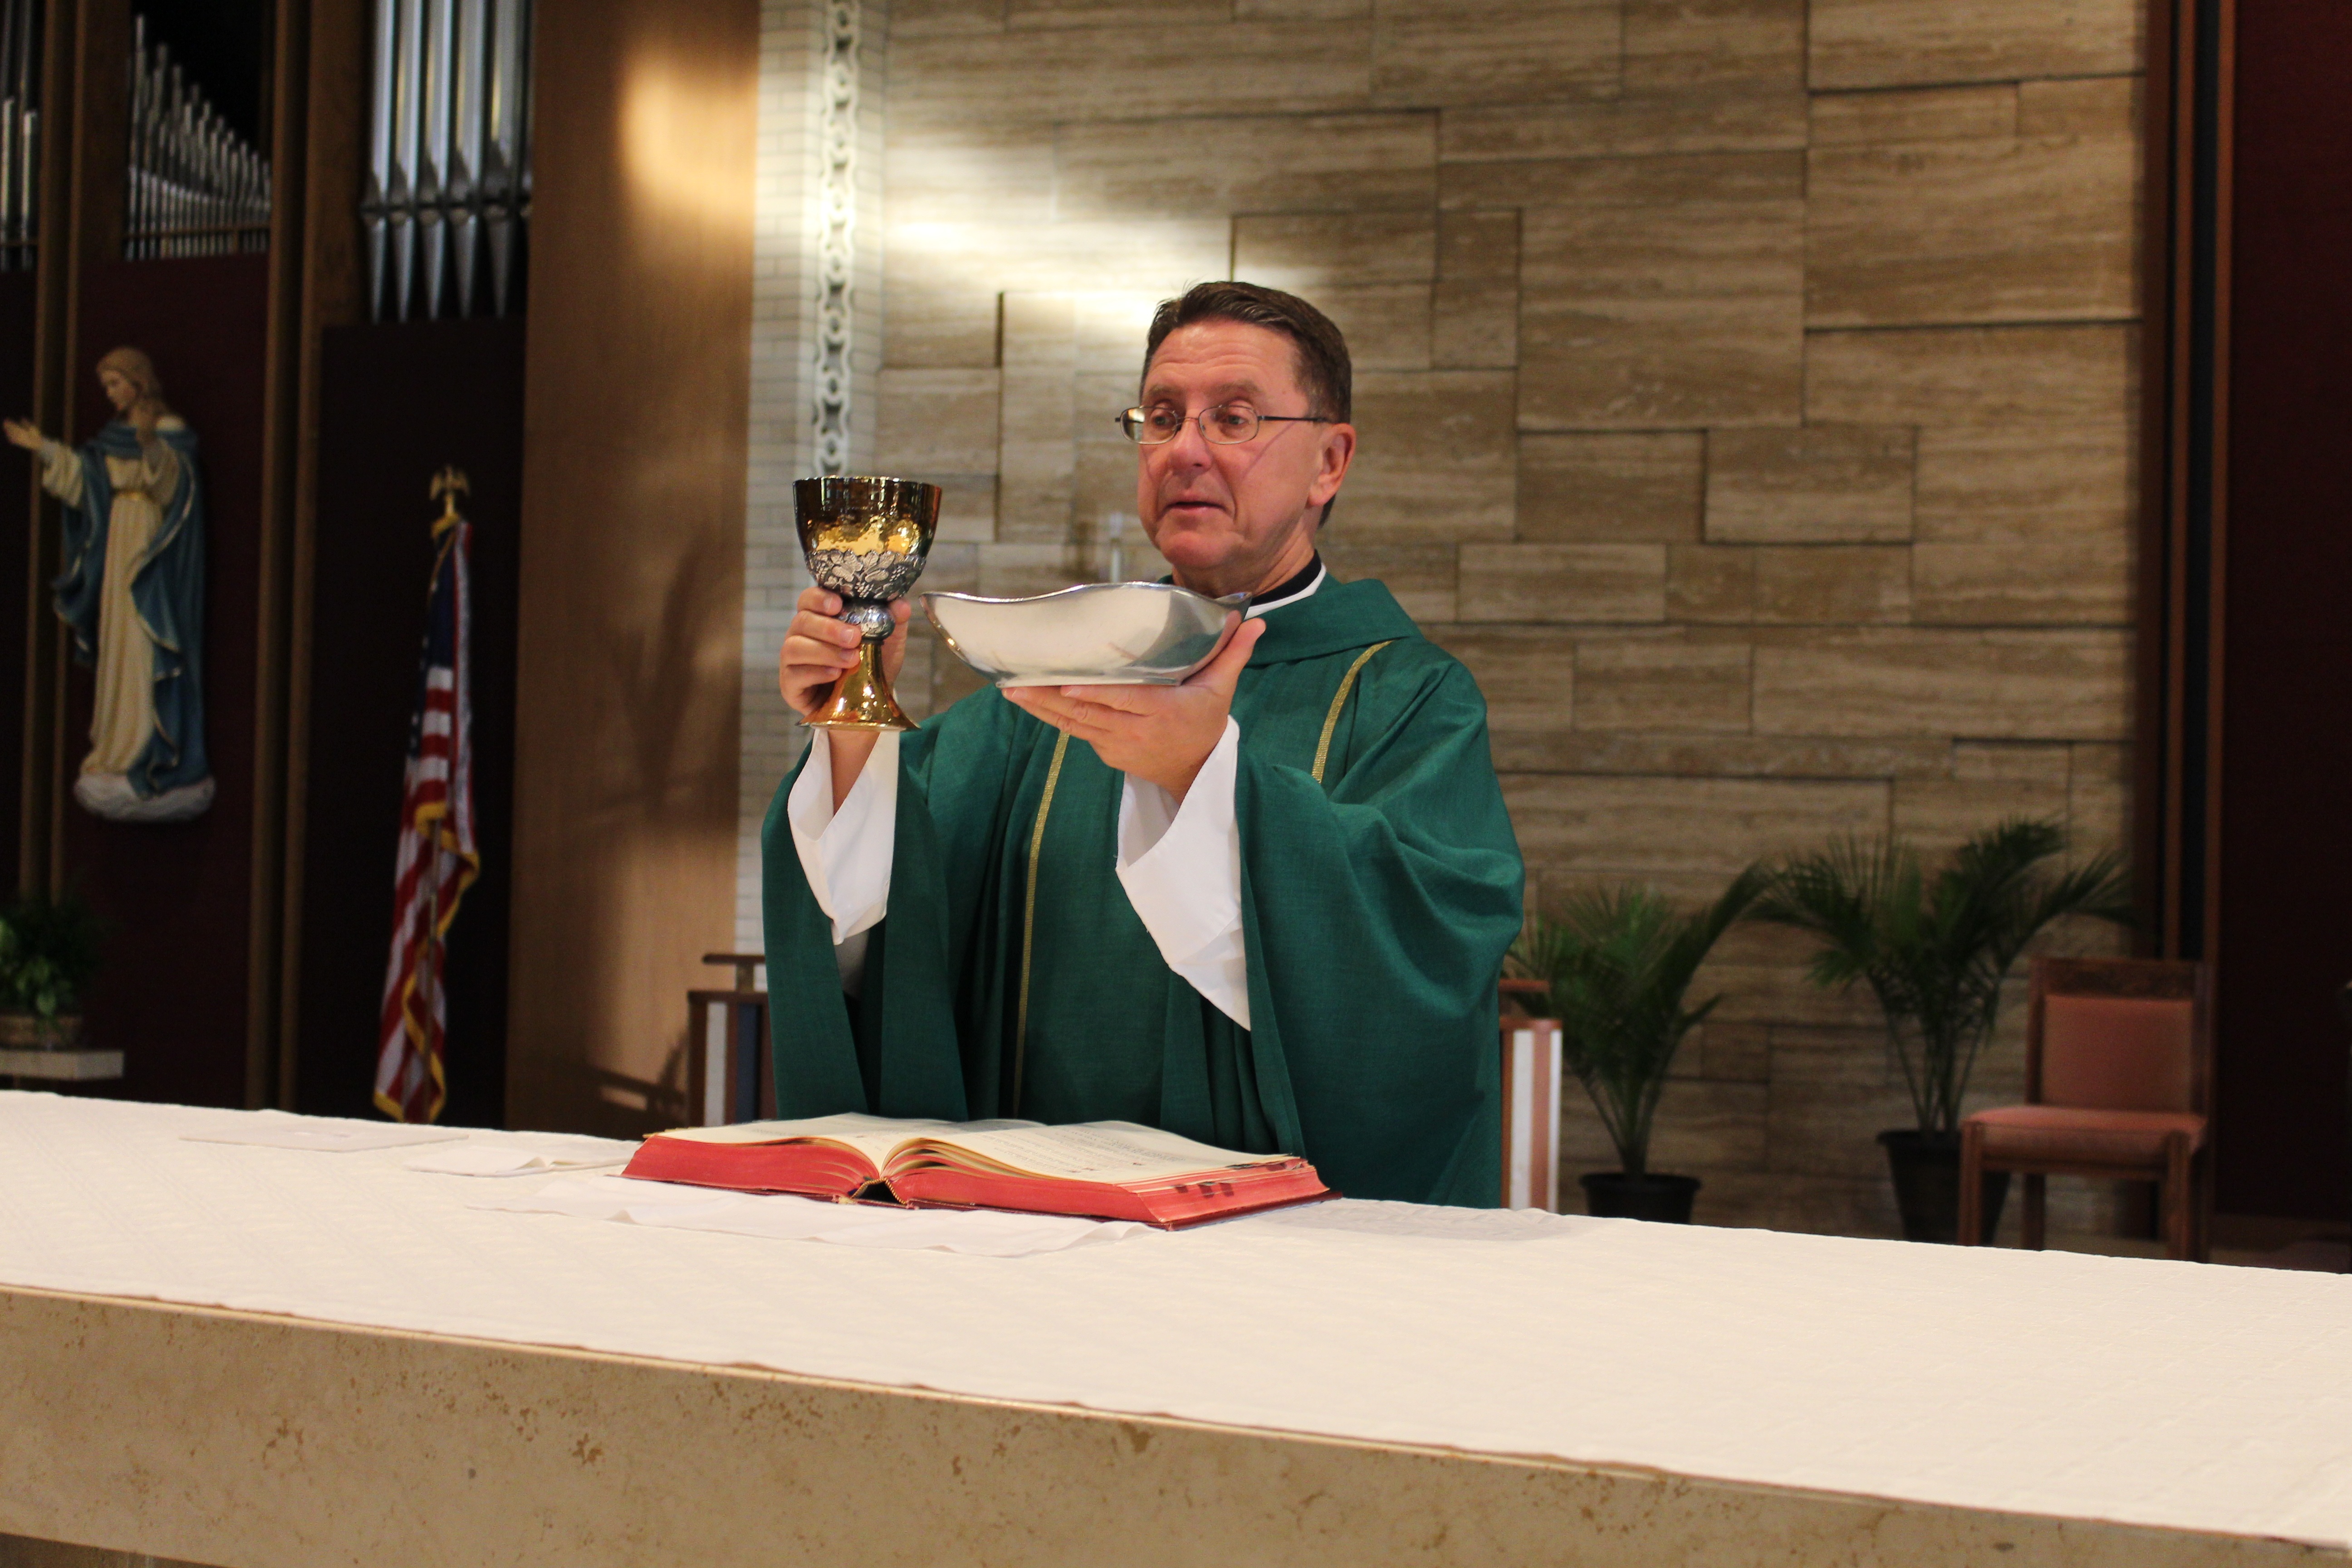
church, catholic, altar, bishop, speech, priest, mass, consecration, host, liturgy